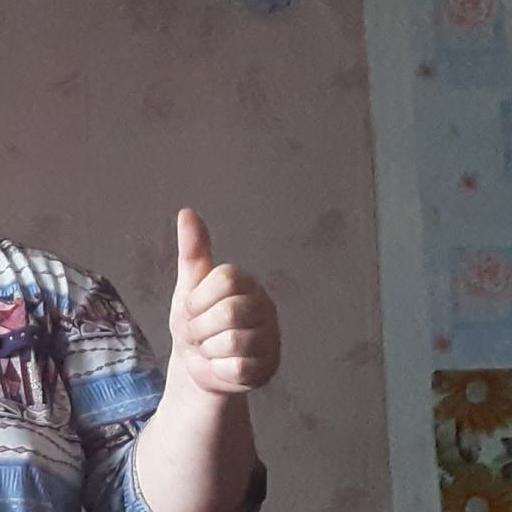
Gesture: like